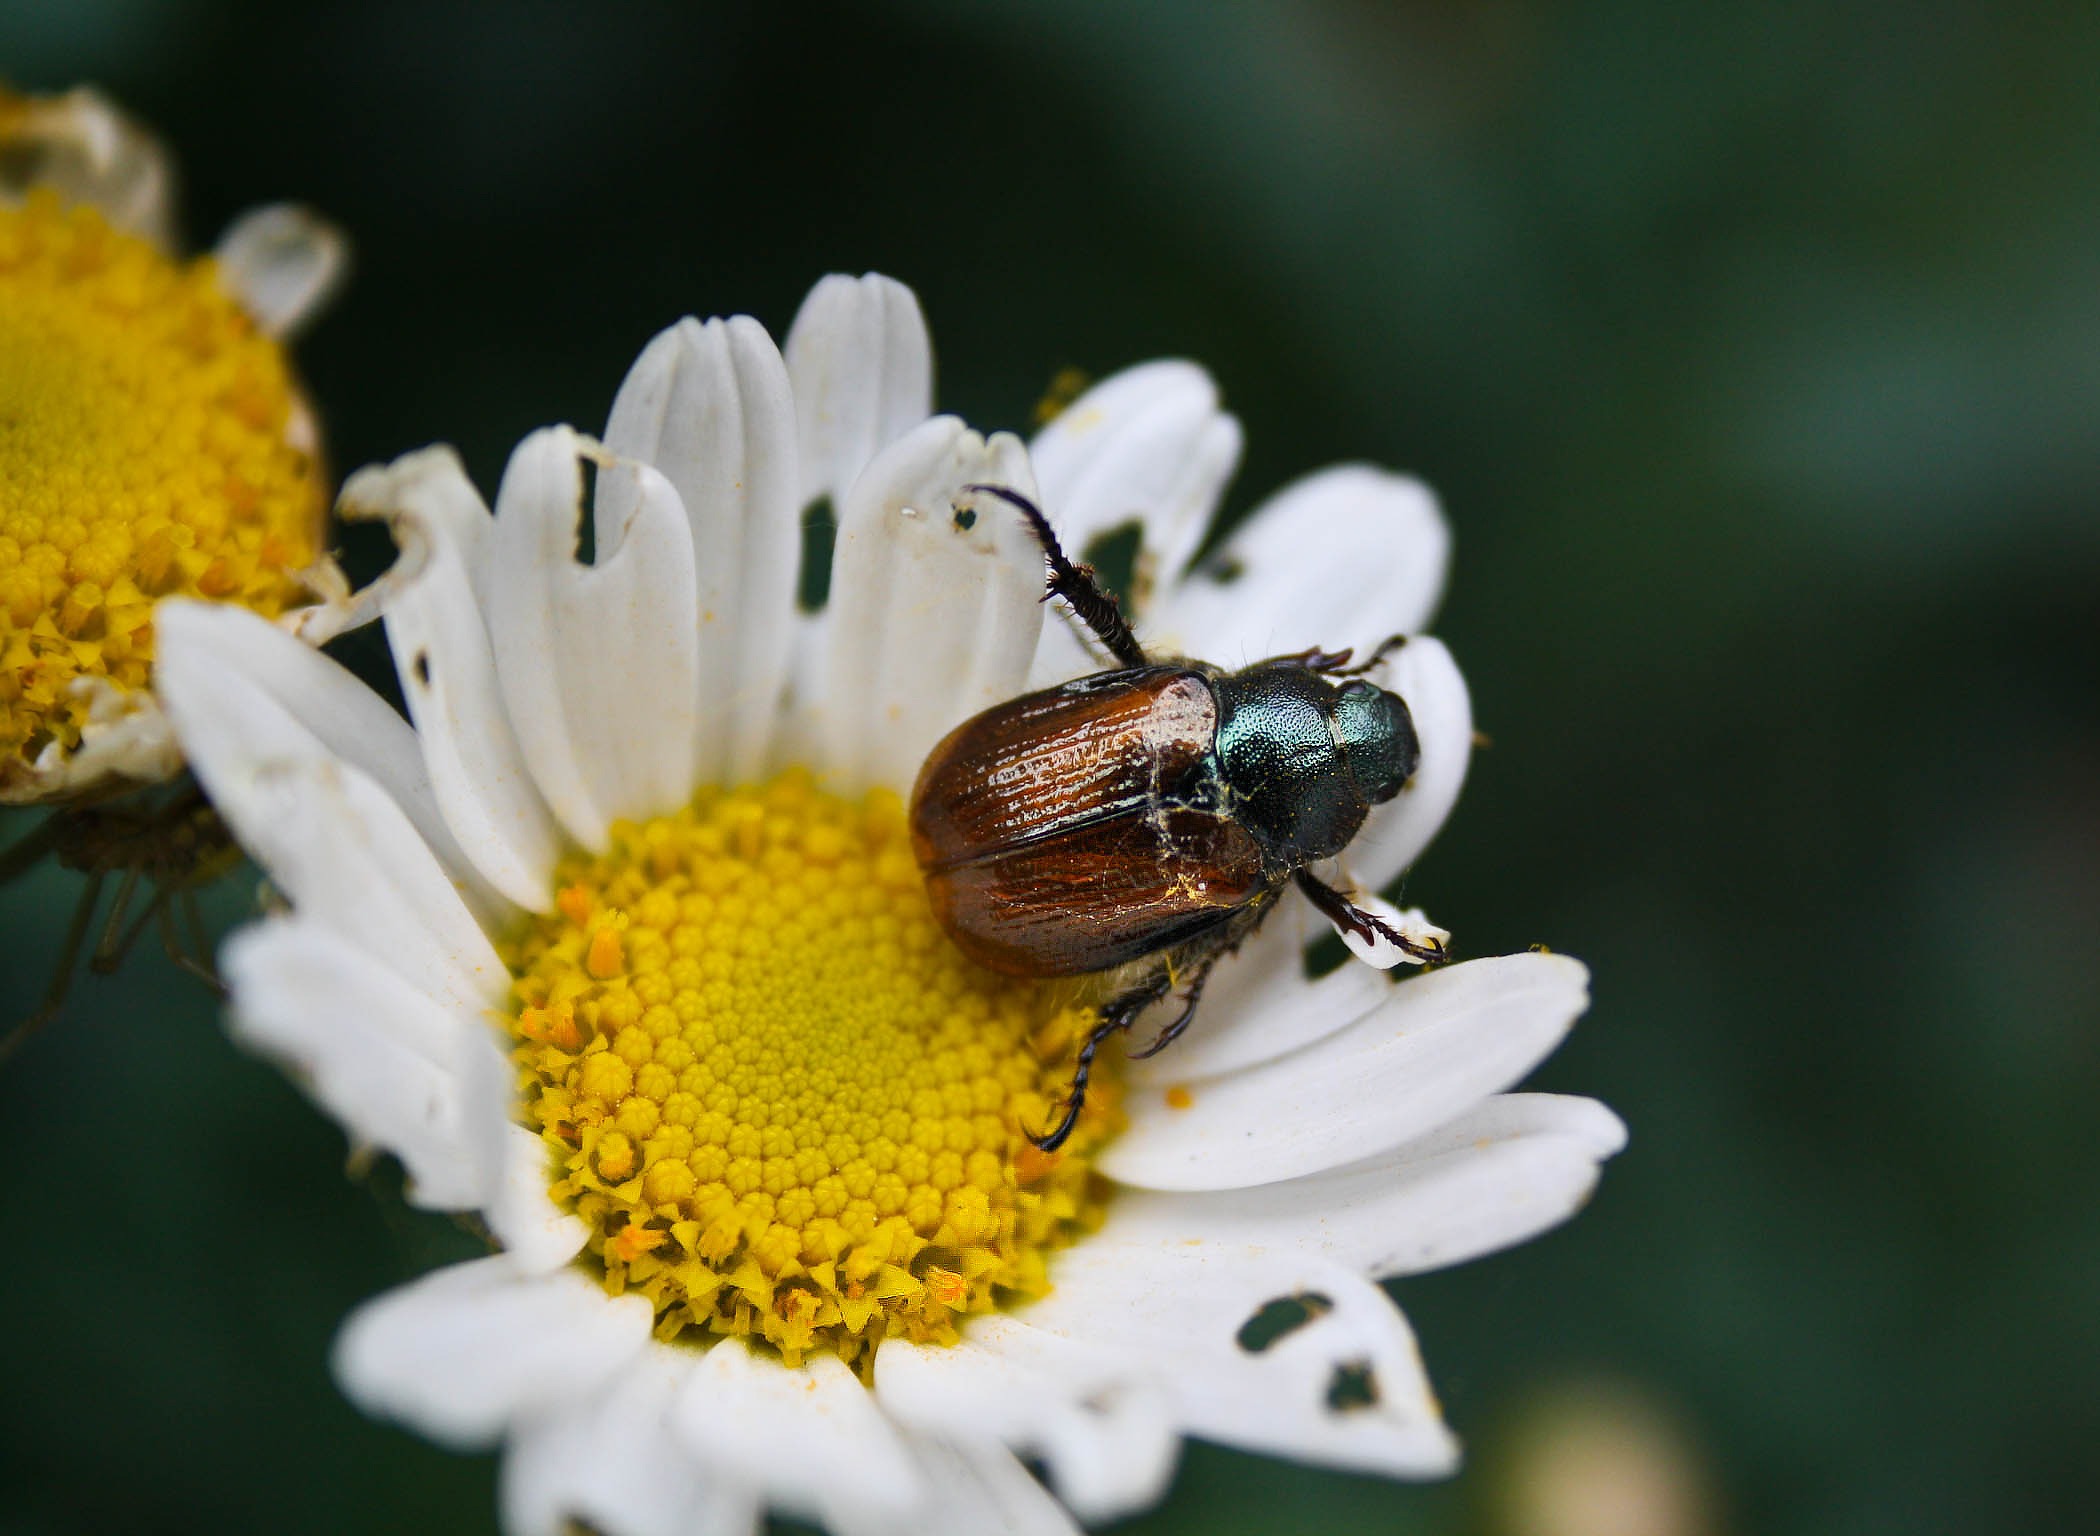
nature, plant, photography, flower, petal, animal, wildlife, pollen, insect, botany, close, flora, fauna, invertebrate, wildflower, close up, bee, beetle, nectar, macro photography, flowering plant, honey bee, maik fer, land plant, membrane winged insect